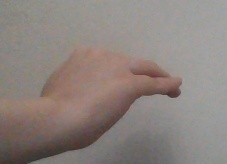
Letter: haa